Kilmer Street Fire Station

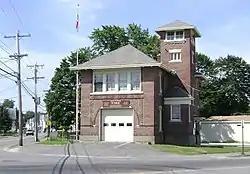

The Kilmer Street Fire Station is a historic former fire station located at the corner of Oak and Kilmer Streets in Taunton, Massachusetts. It was built in 1915 to replace a previous station on Olney Street, and is the youngest of the city's five historic fire stations.